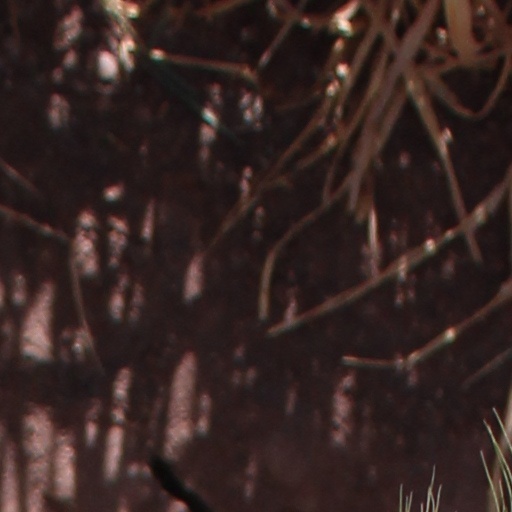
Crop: wheat